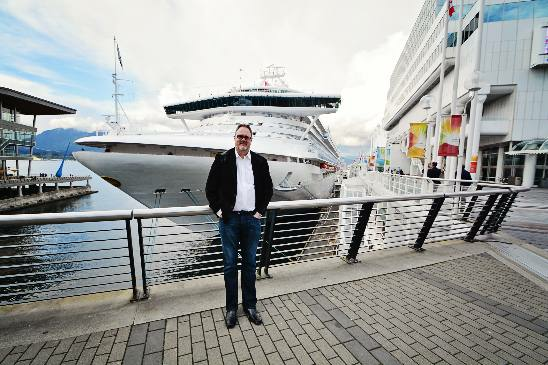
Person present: Yes